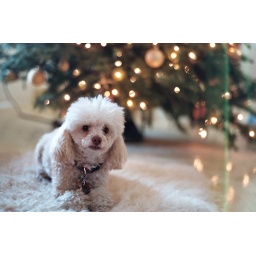
my dog by the xmas tree